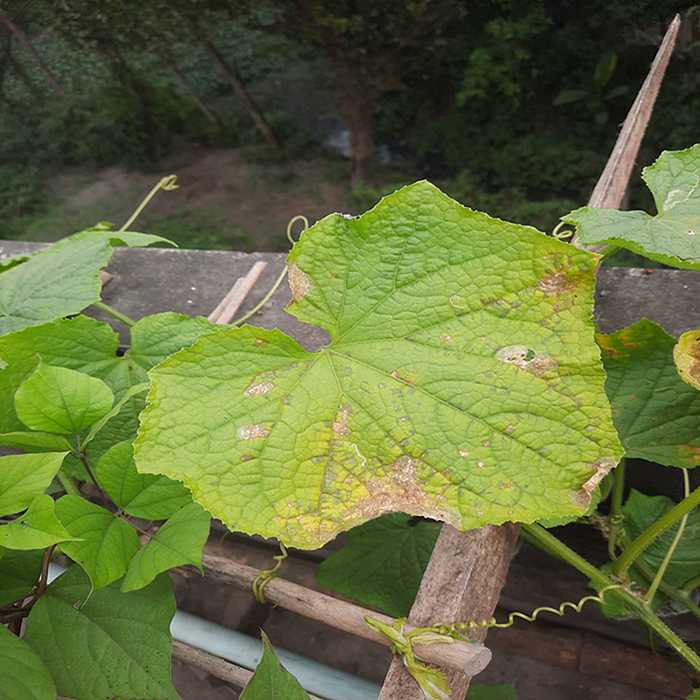
Plant: Cucumber
Label: Anthracnose lesions